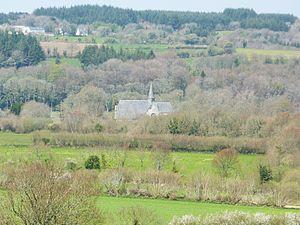
L'abbaye du Relec est une abbaye fondée probablement en 1132 dans un vallon au pied des monts d'Arrée, sur le territoire de la commune de Plounéour-Ménez dans le Finistère en Bretagne. L'église est classée depuis 1914 au titre des Monuments historiques.